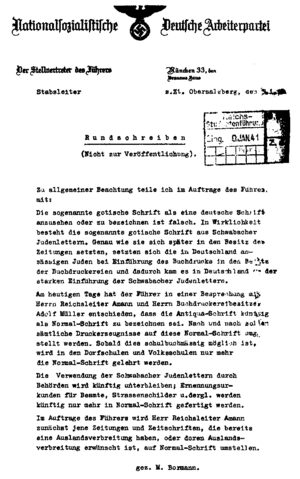
La querelle Antiqua-Fraktur, en allemand Antiqua-Fraktur-Streit, est un débat d’ordre politique et typographique qui a opposé en Allemagne, entre le début du XIXᵉ siècle et la moitié du XXᵉ, les tenants de l’écriture et de la typographie « gothique allemande », dite Fraktur, à ceux qui prônaient l’écriture et la typographie latines classiques, sous le terme générique d’Antiqua.